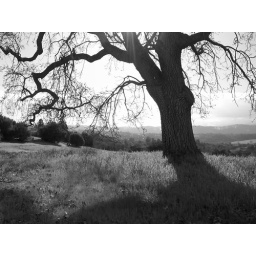
#42: my tree in black and white